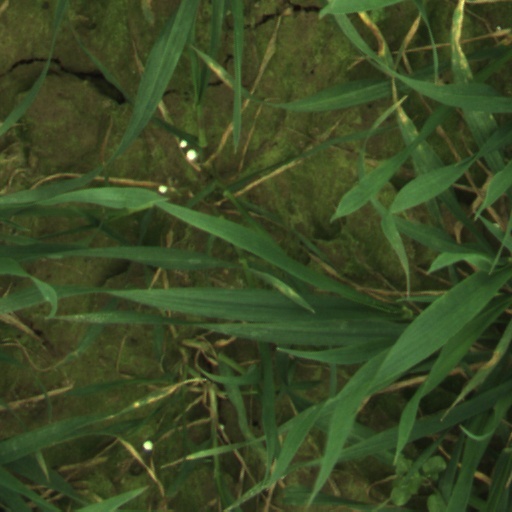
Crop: wheat